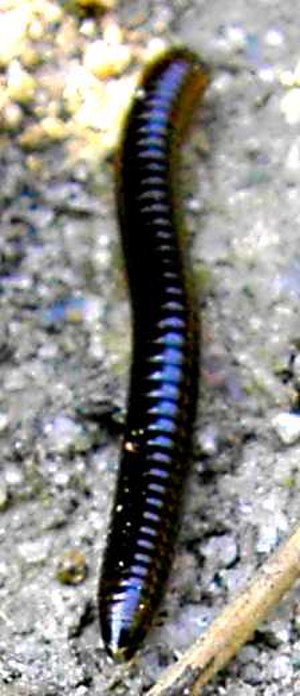
Tusindben
Billede af tusindben.
Billede af tusindben.
Billede af tusindben. Bagende skarp. Udgivet under GFDL.
Tusindben.